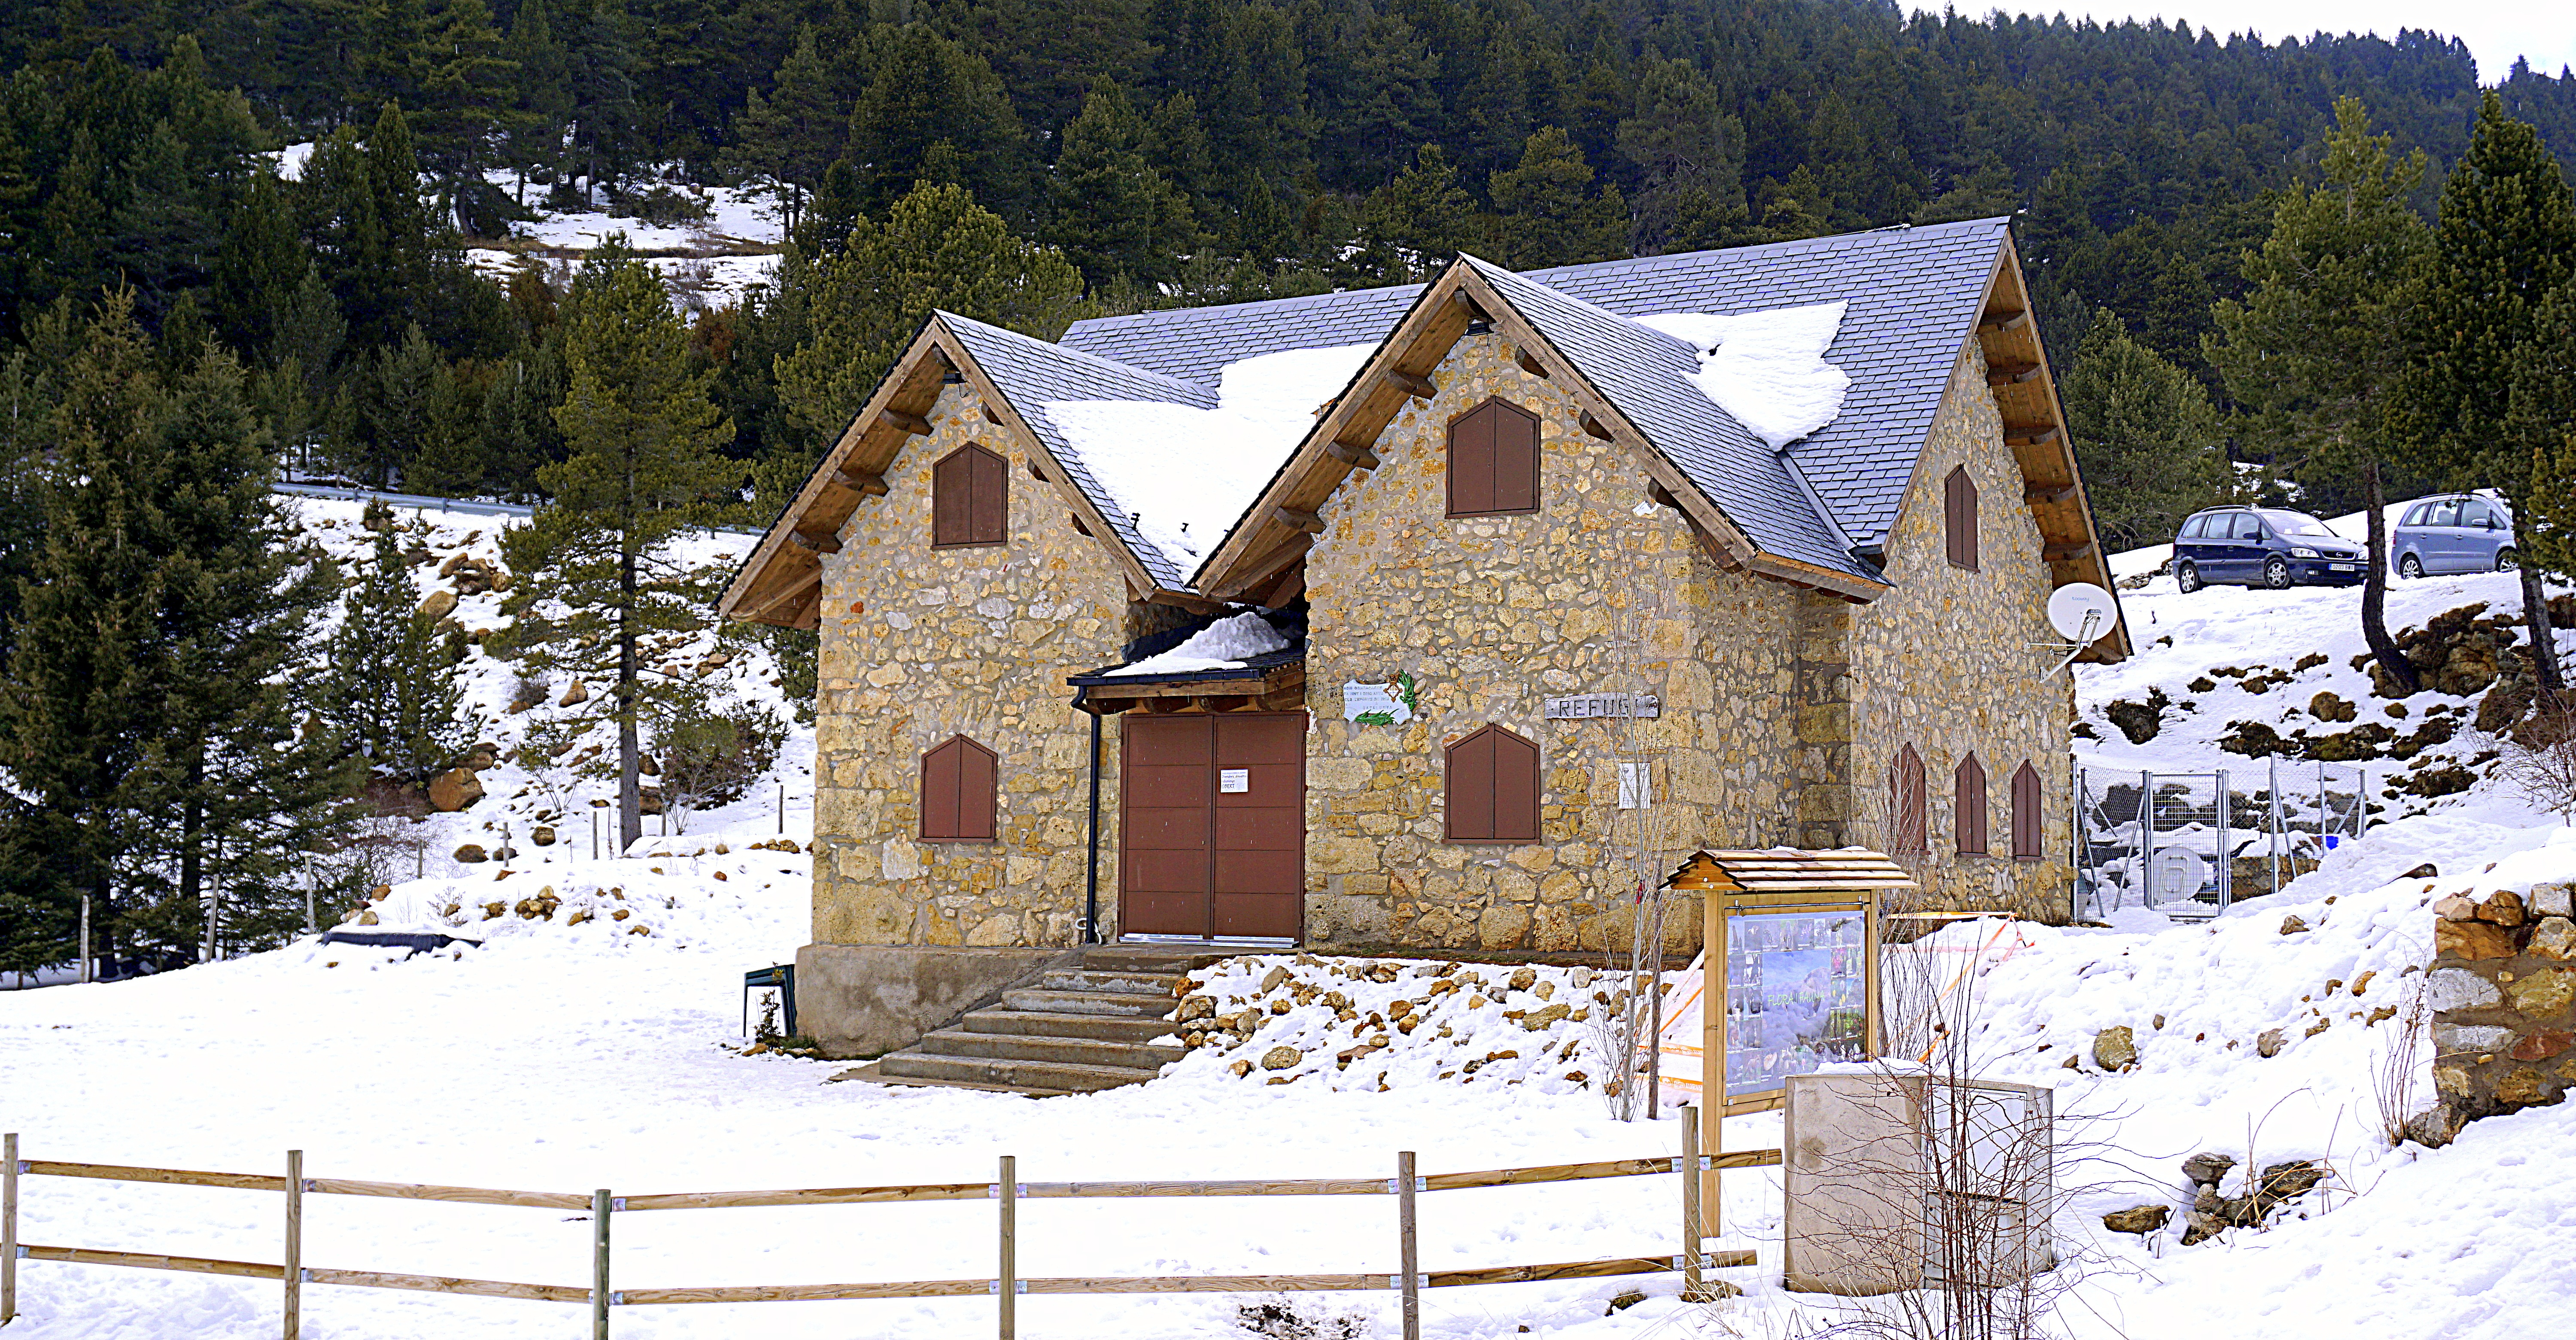
tree, mountain, snow, cold, winter, wood, white, house, building, home, hut, cottage, facade, property, skiing, mountain landscape, farmhouse, nevada, log cabin, chalet, freezing, nevado, real estate, snowy landscape, mountain retreat, nevados national natural park, cadi, satins peguera